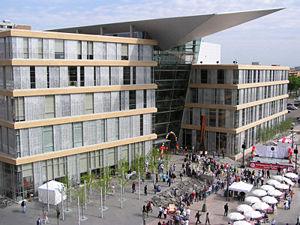
La Minneapolis Public Library and Information Center est un ensemble de bibliothèques desservant les résidents de Minneapolis. Sa création date de 1860 sous le nom de Minneapolis Athenæum. La MPL comprend aujourd'hui une bibliothèque centrale située en centre ville et quatorze bibliothèques secondaires - ou « communautaires ». Chaque bibliothèque dispose d'une équipe de direction chargée de discuter des services disponibles à la bibliothèque avec les écoles de leur secteur. Selon le rapport du conseil d'administration de 2004, les collections contiennent environ 3,1 millions d'articles dont 2,2 millions à la bibliothèque centrale.